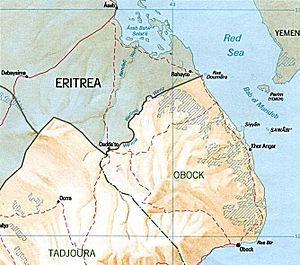
La frontière entre Djibouti et l'Érythrée s'étire sur environ 90 kilomètres entre le ras Douméra sur la mer Rouge et le point de trijonction formé par les frontières de l'Éthiopie, l'Érythrée et Djibouti au sommet du Mousa Ali.
La guerre djibouto-érythréenne a opposé l'Érythrée à Djibouti du 10 au 13 juin 2008 autour du cap Douméra.